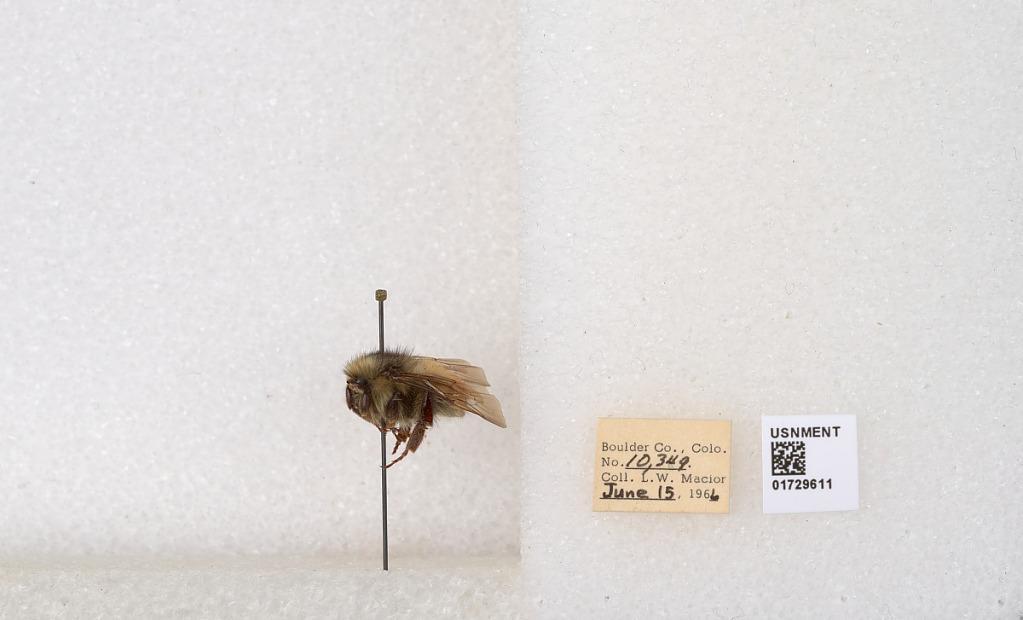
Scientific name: Bombus flavifrons Cresson
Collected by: L. Macior
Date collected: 1966-6-15
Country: United States
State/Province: Colorado
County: Boulder
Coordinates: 40.0925, -105.358